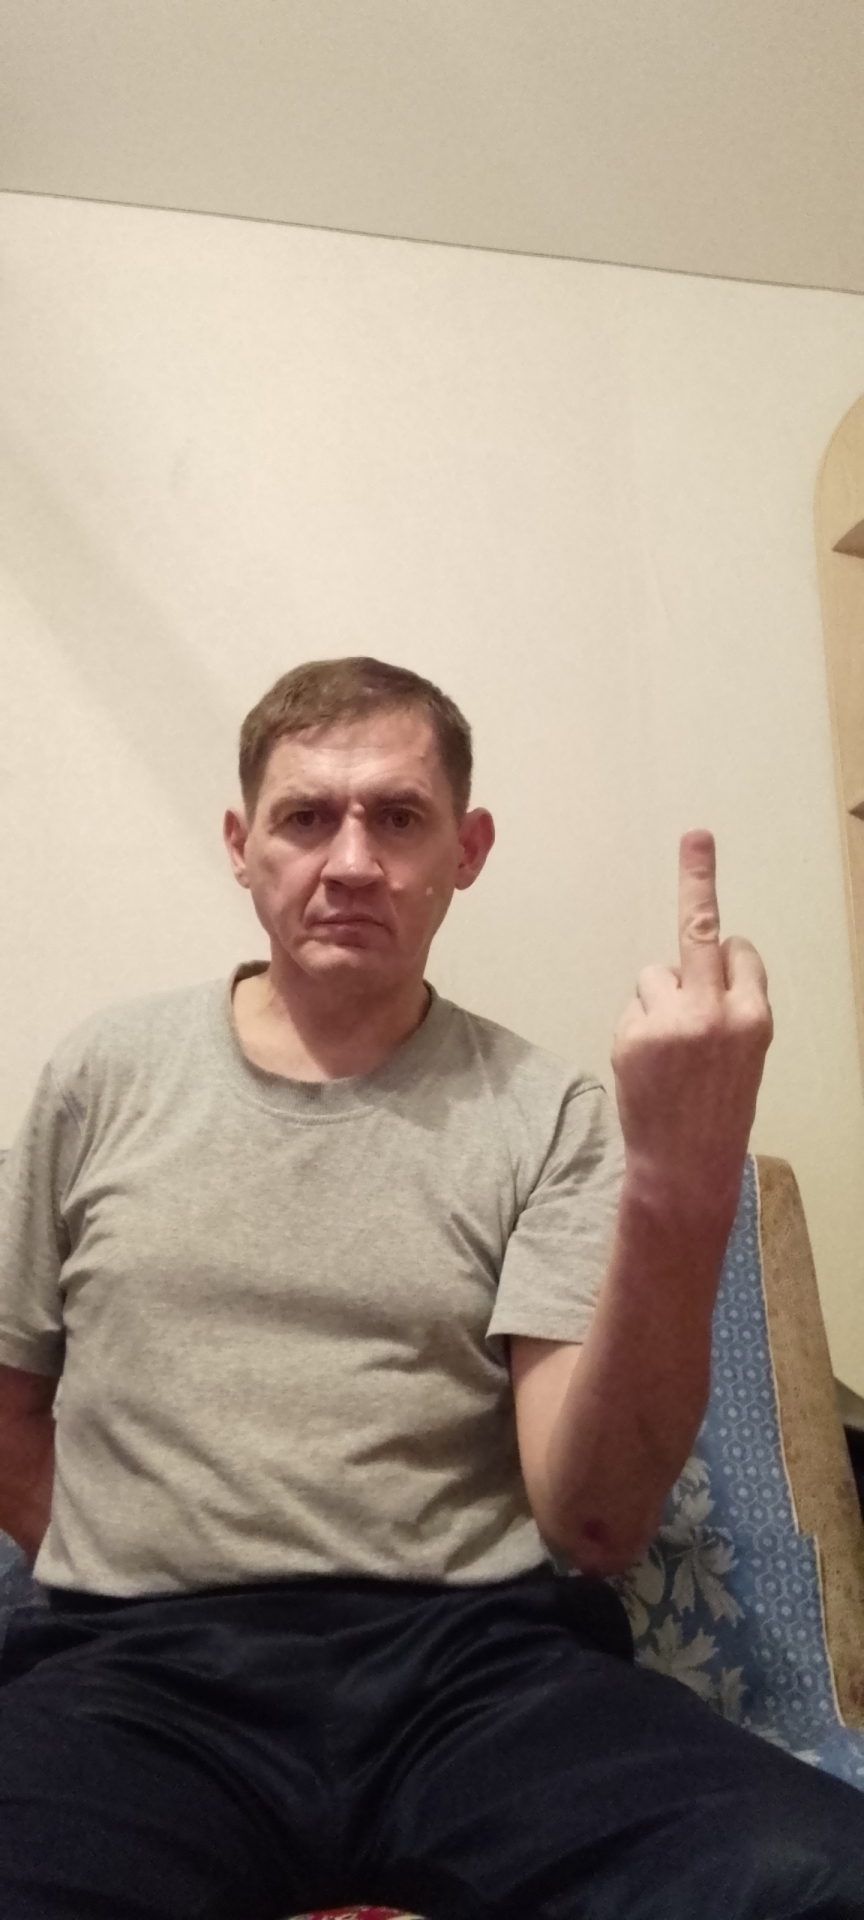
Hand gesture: middle_finger